Sardines (Inside No. 9)

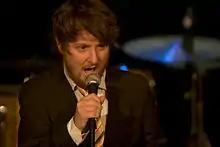
Tim Key "(pictured in 2010)" was praised for his portrayal of Ian

Reviewers responded positively to the cast. Kendall described the acting as "top notch" and Owen said that all cast-members "played their roles to perfection", while Jane Simon, writing for the "Daily Mirror", said that "every twinge of awkwardness and discomfort is played to perfection as the mood turns darker". Harry Venning, writing for "The Stage", described the cast as "impressively stellar", and also commended the writers' performances. The comedy critic Bruce Dessau said that the "cast alone is almost recommendation enough", while another reviewer said that if "a bomb dropped on the cupboard where they were hiding, a good portion of the acting talent in this country would be wiped out." Key's portrayal of Ian and Parkinson's portrayal of Rebecca were particularly praised.